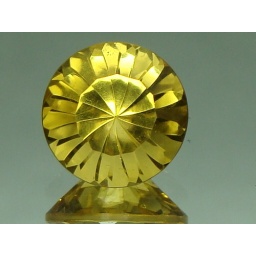
This stone is so beautiful in person